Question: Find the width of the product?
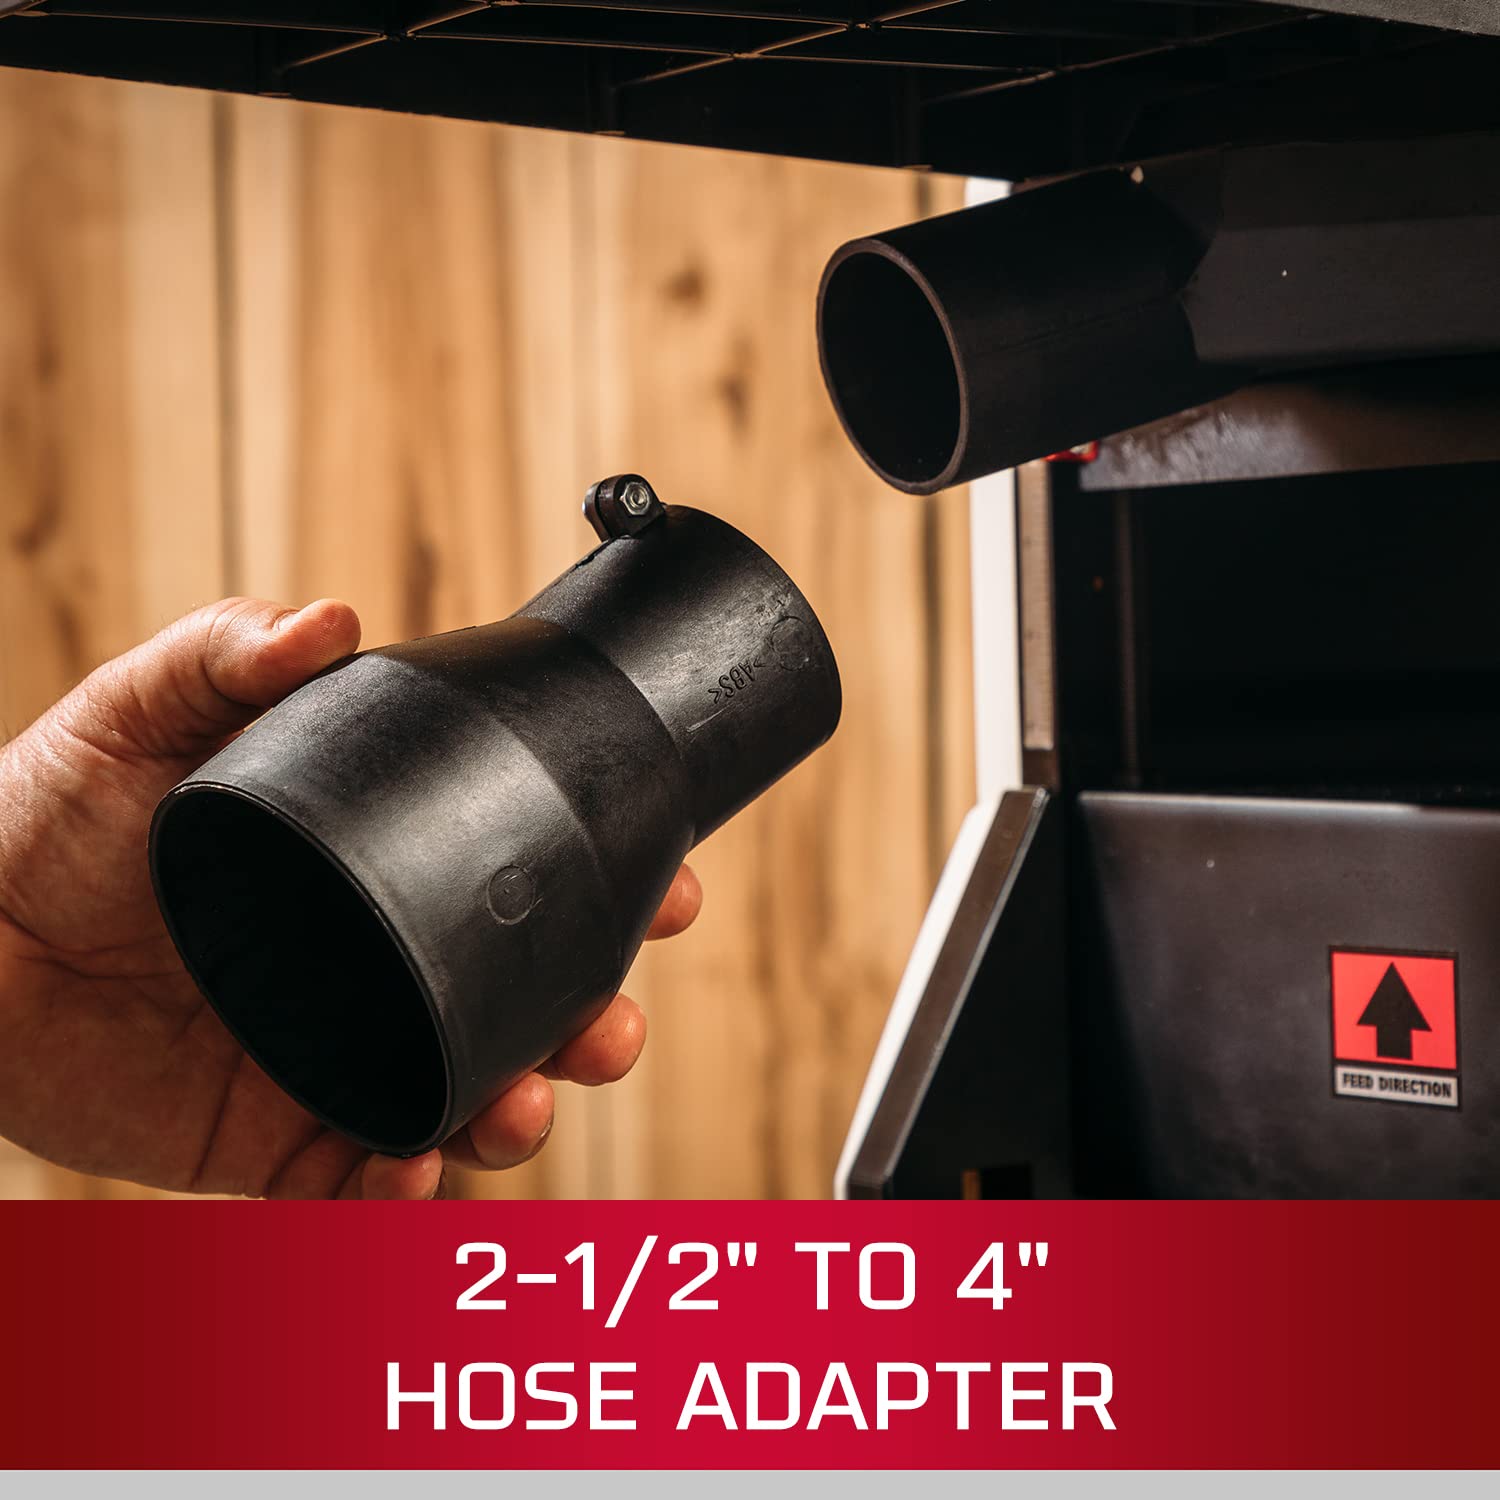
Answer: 2.5 inch